Scribner Building

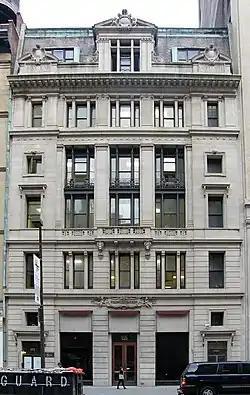
The building's exterior in 2008

The Scribner Building (also known as the Old Scribner Building) is a commercial structure at 155 Fifth Avenue, near 21st Street, in the Flatiron District of Manhattan in New York City. Designed by Ernest Flagg in the Beaux Arts style, it was completed in 1893 as the corporate headquarters of Charles Scribner's Sons publishing company.